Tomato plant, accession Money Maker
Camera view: horizontal (90 deg, fisheye); turntable rotation: 180 degrees
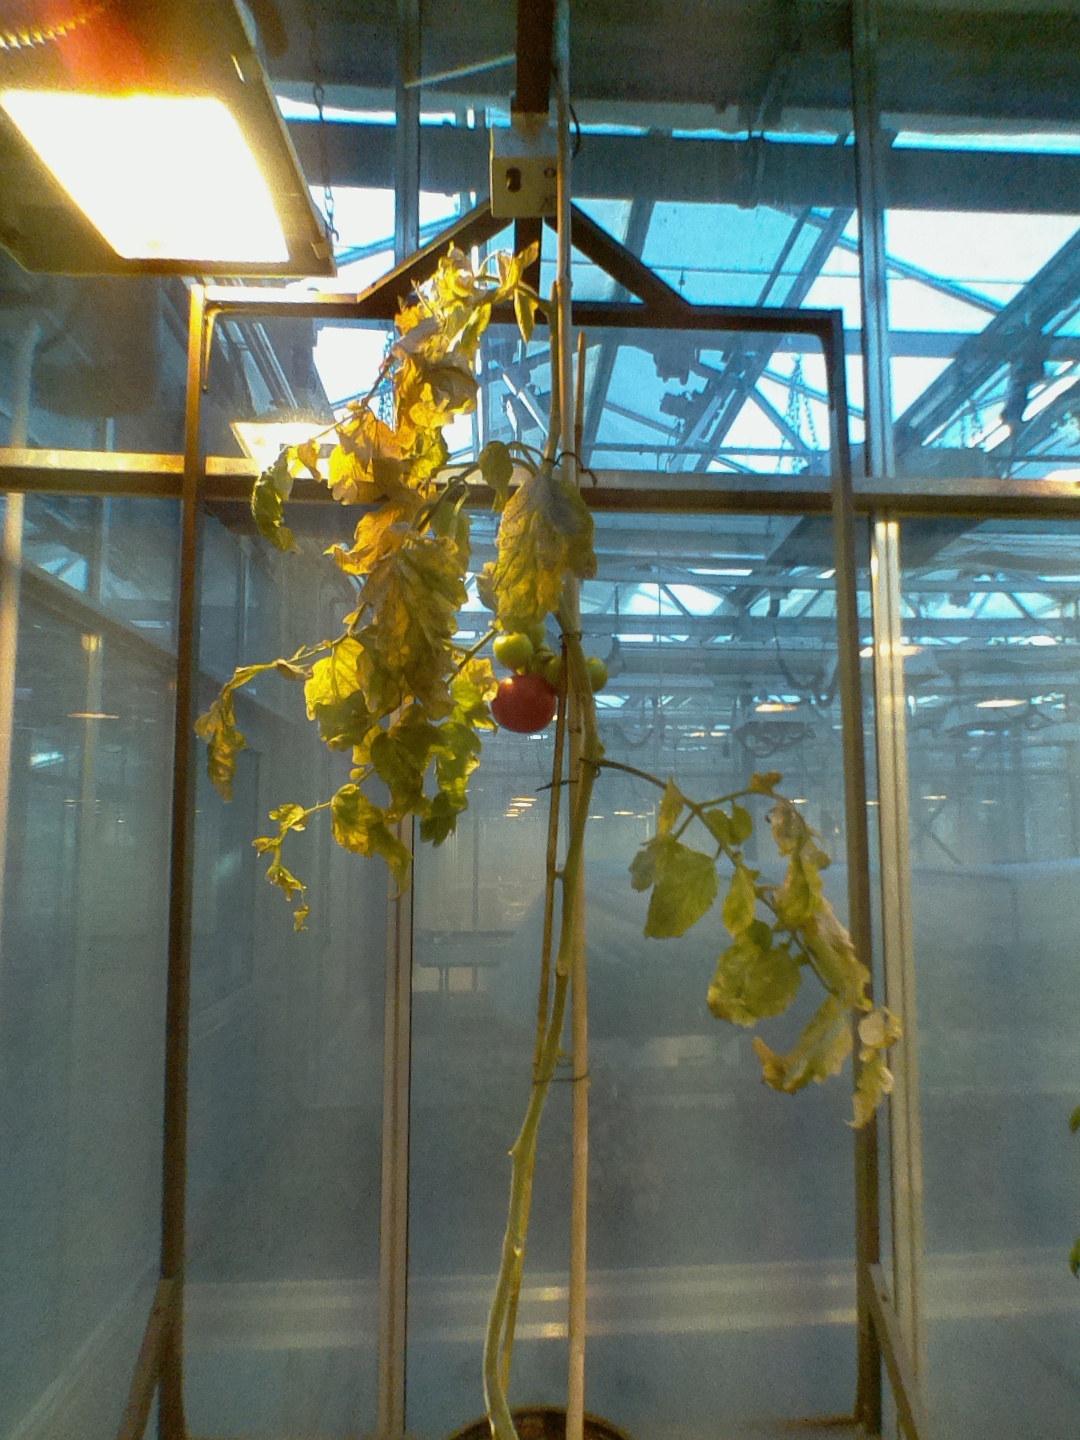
BBCH growth stage 81: 10%-20% of fruits show typical fully ripe color